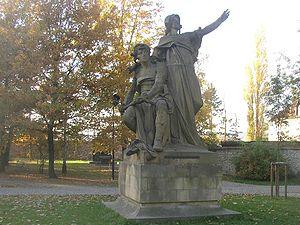
Libuše en tchèque, Libussa ou Libuscha en allemand, est l'ancêtre mythique de la dynastie des Přemyslides et du peuple tchèque en général. Selon la légende, elle fonda Prague au VIIIᵉ siècle.